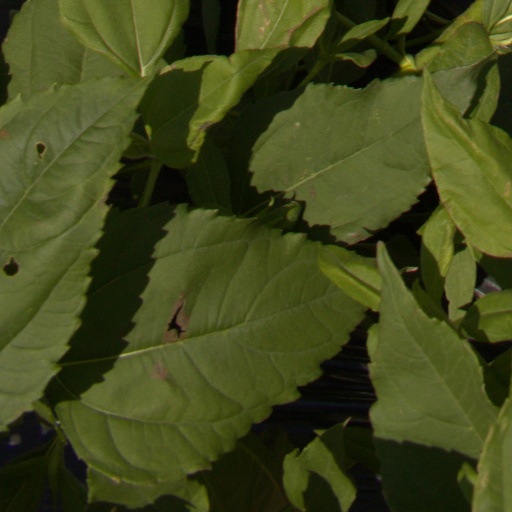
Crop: Jerusalem artichoke